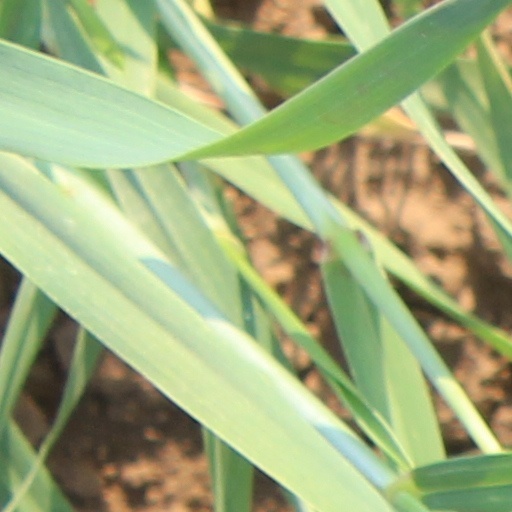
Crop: wheat